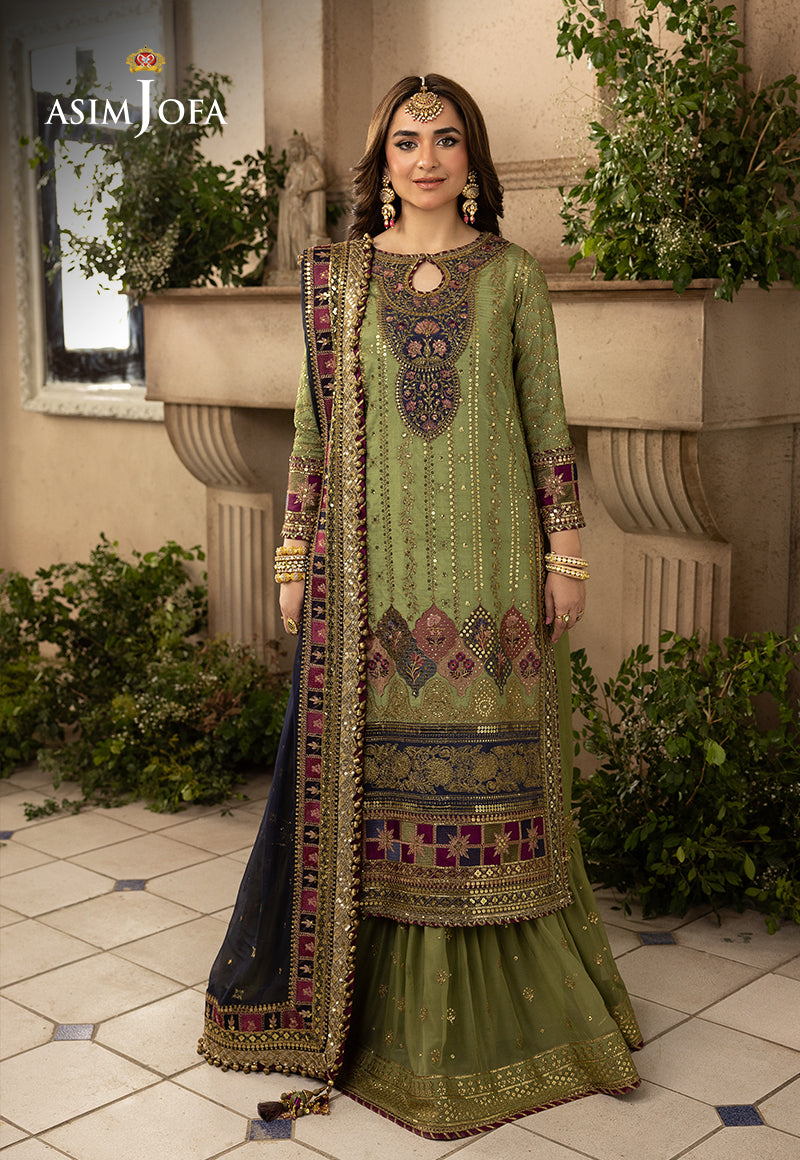
green embroidered salwar suit